John Silas Evans

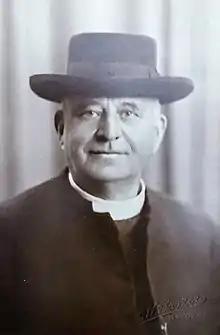
A studio portrait of John Silas Evans by J.H. Baxter, Llandudno, c. 1920s

John Silas Evans, Rev. (1864–1953) was a Welsh astronomer and priest. He became a senior figure within the Anglican Church in Wales and is well known for his astronomical writing published in Welsh and English.